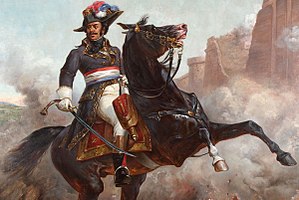
Thomas Alexandre Davy-Dumas de la Pailleterie
Thomas Alexandre Davy-Dumas de La Pailleterie var søn af en fransk adelsmand og en af de første farvede generaler i en europæisk hær. Han var officer før, under og efter den franske revolution.